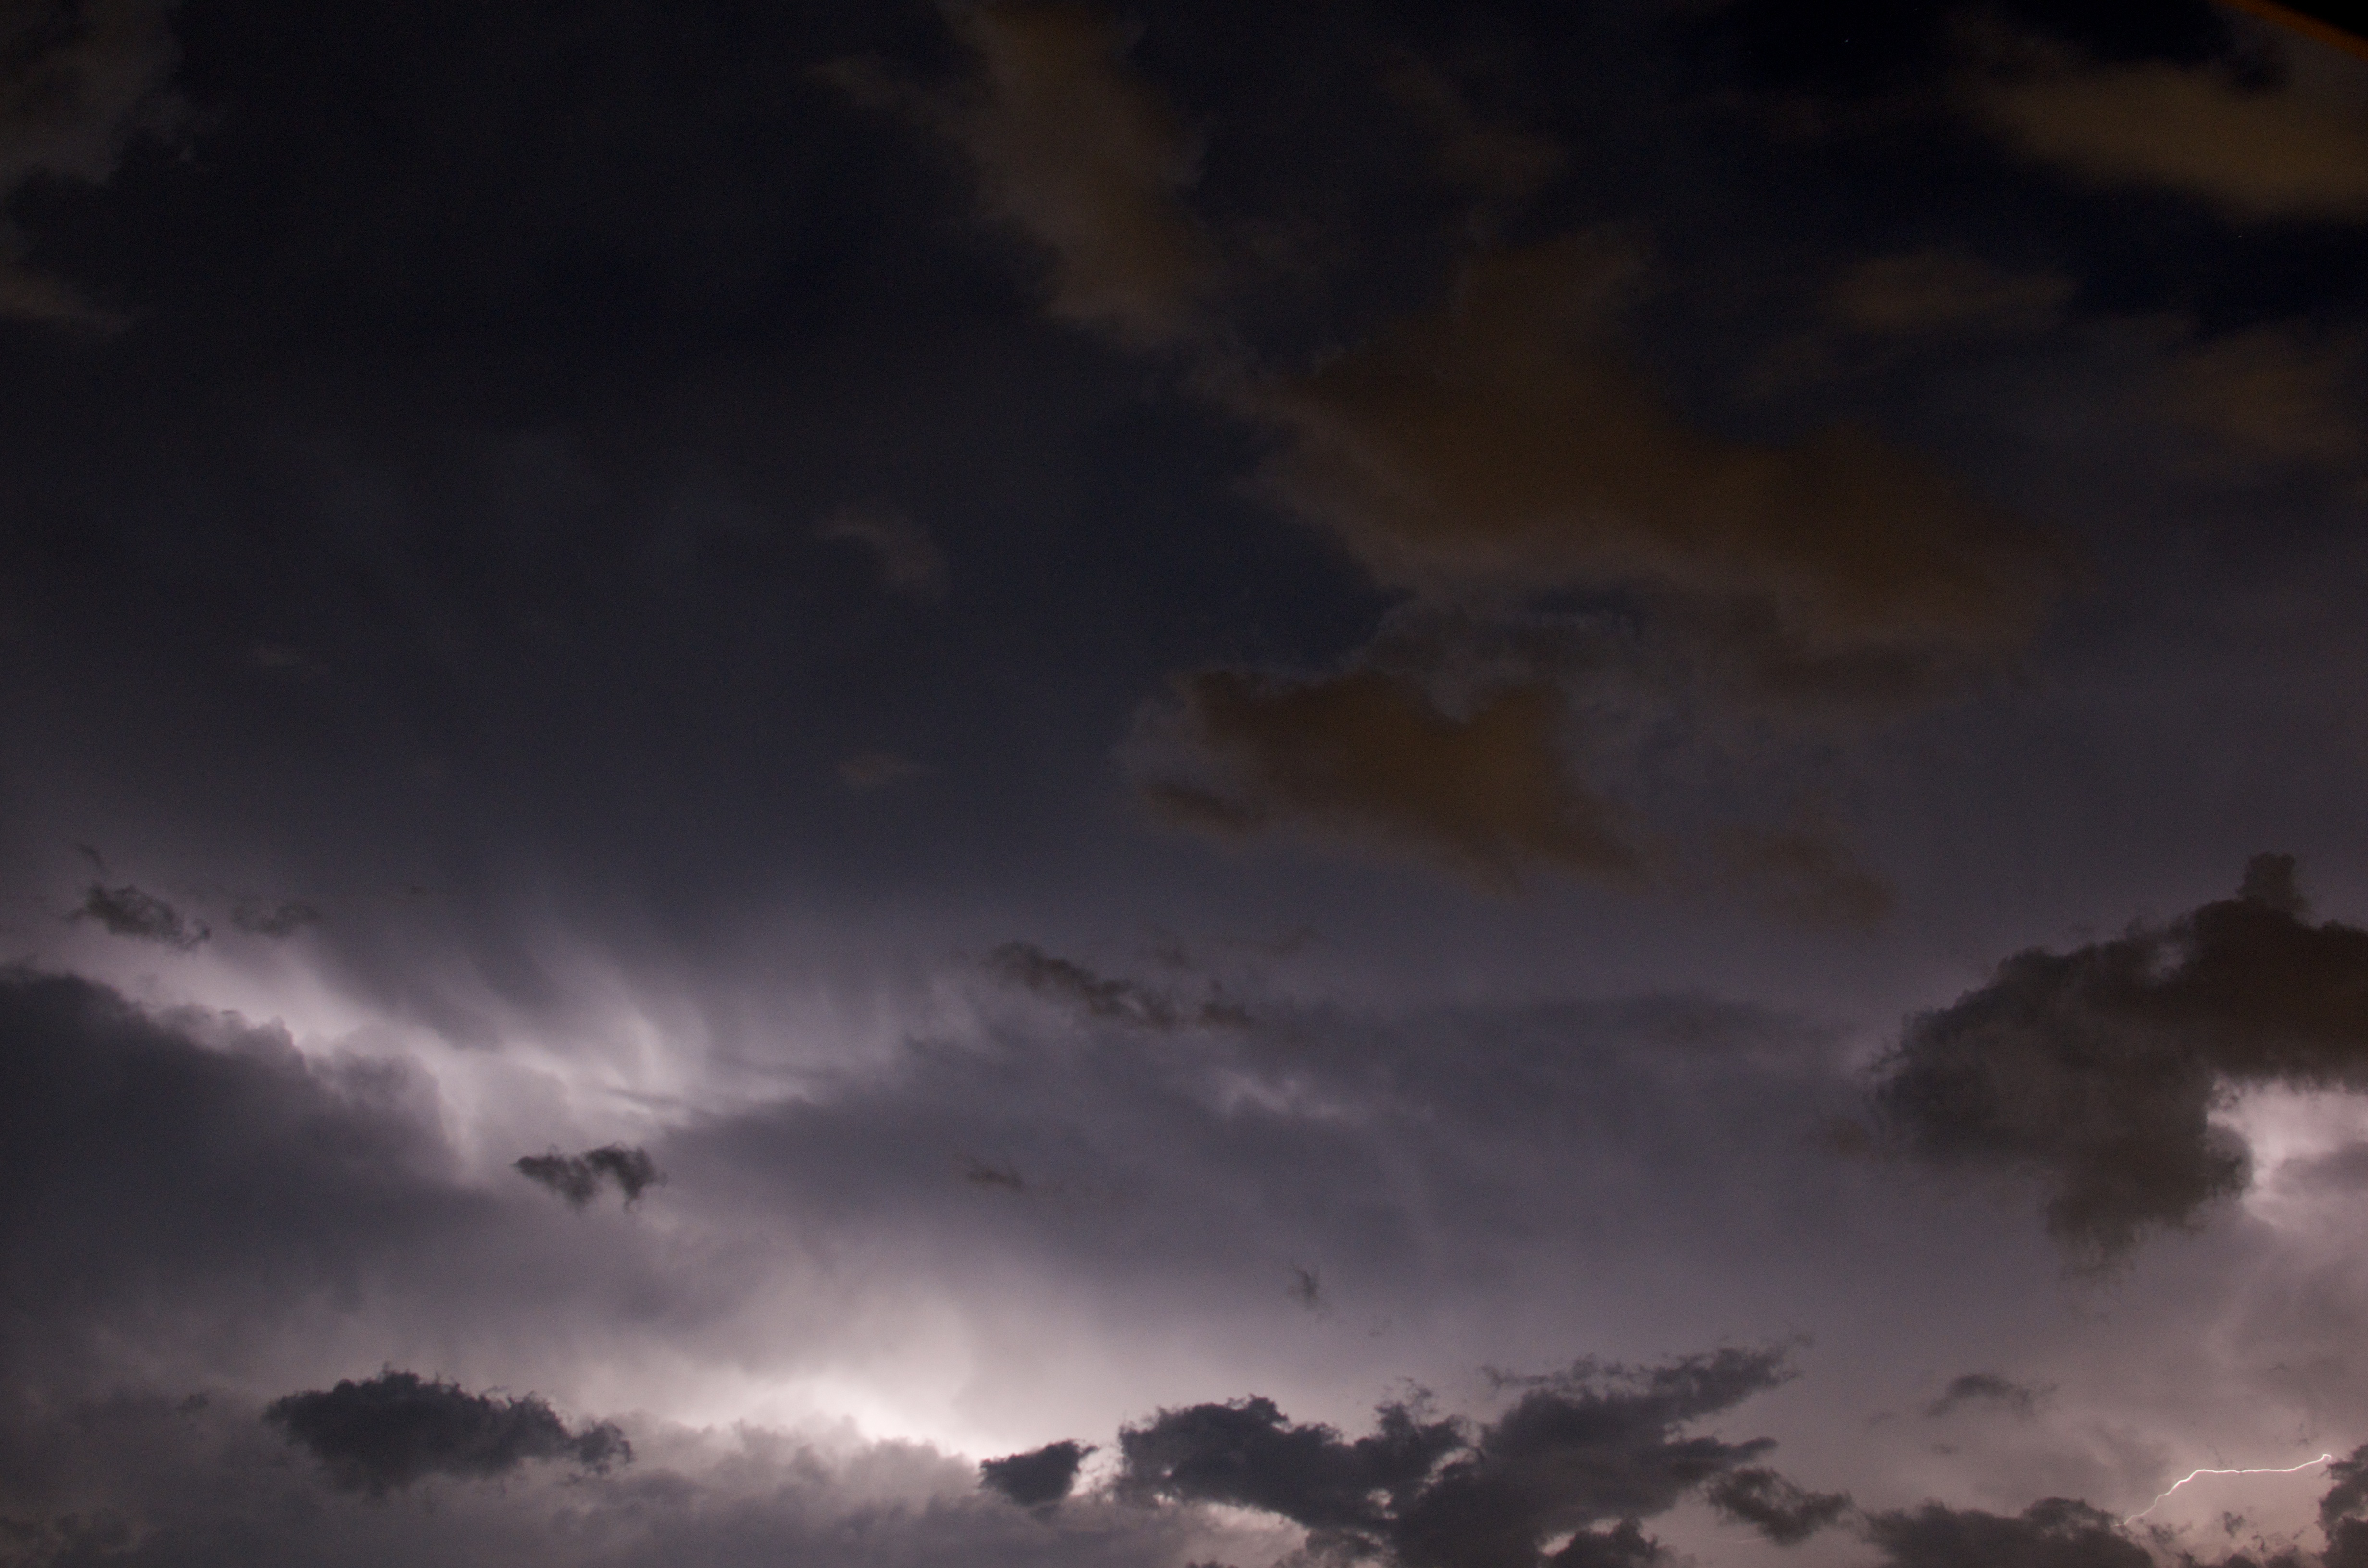
nature, light, cloud, sky, night, rain, atmosphere, dusk, weather, storm, cumulus, darkness, lightning, thunder, clouds, bolt, thunderstorm, strike, phenomenon, meteorological phenomenon